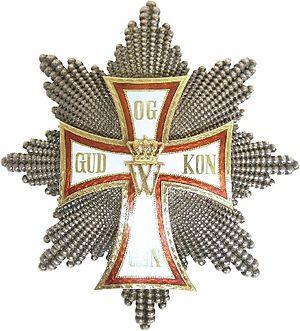
L’ordre de Dannebrog est un ordre honorifique danois, créé par le roi Christian V en 1671.